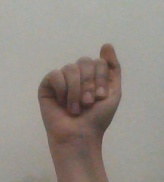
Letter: saad